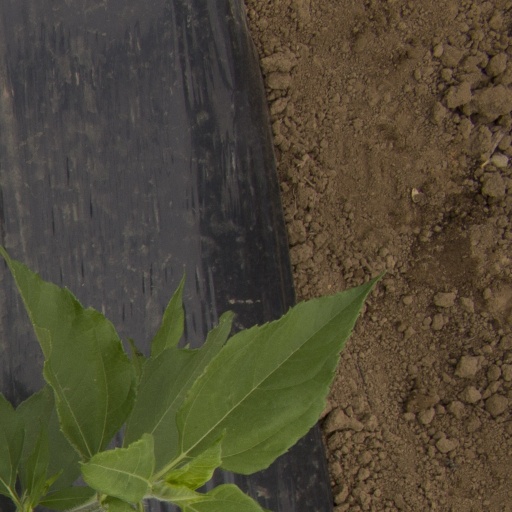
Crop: Jerusalem artichoke